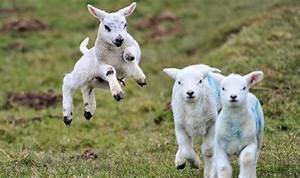
Label: pecora